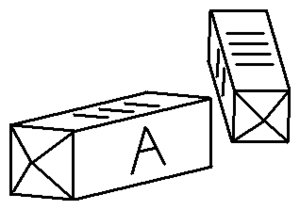
Daldøs / Typiske materialer
Aflange daldøs-terninger.
Daldøs er et brætspil i tâb-familien, som kun kendes fra nogle få kystnære egne i Skandinavien, hvor spillets historie kan spores tilbage til omkring 1800. Spillet er bemærkelsesværdigt for de firesidede pinde-terninger. I Danmark kaldes spillet daldøs i Nord- og Vestjylland, og muligvis daldos på Bornholm. I Norge kendes det under navnet daldøsa i Jæren, hvor der, modsat hvad der er tilfældet i Danmark, er en levende tradition for daldøs-spillet. Et lignende spil sáhkku, som bruger næsten identiske terninger, kendes i flere varianter fra Sø-Samer in Nordnorge, Finland og Rusland. Der ud over er spillets nærmeste slægtninge tilsyneladende spillet tâb fra Nordfrika og Sydvestasien, måske på nær et ukommenteret diagram i et håndskrift fra Sydengland.